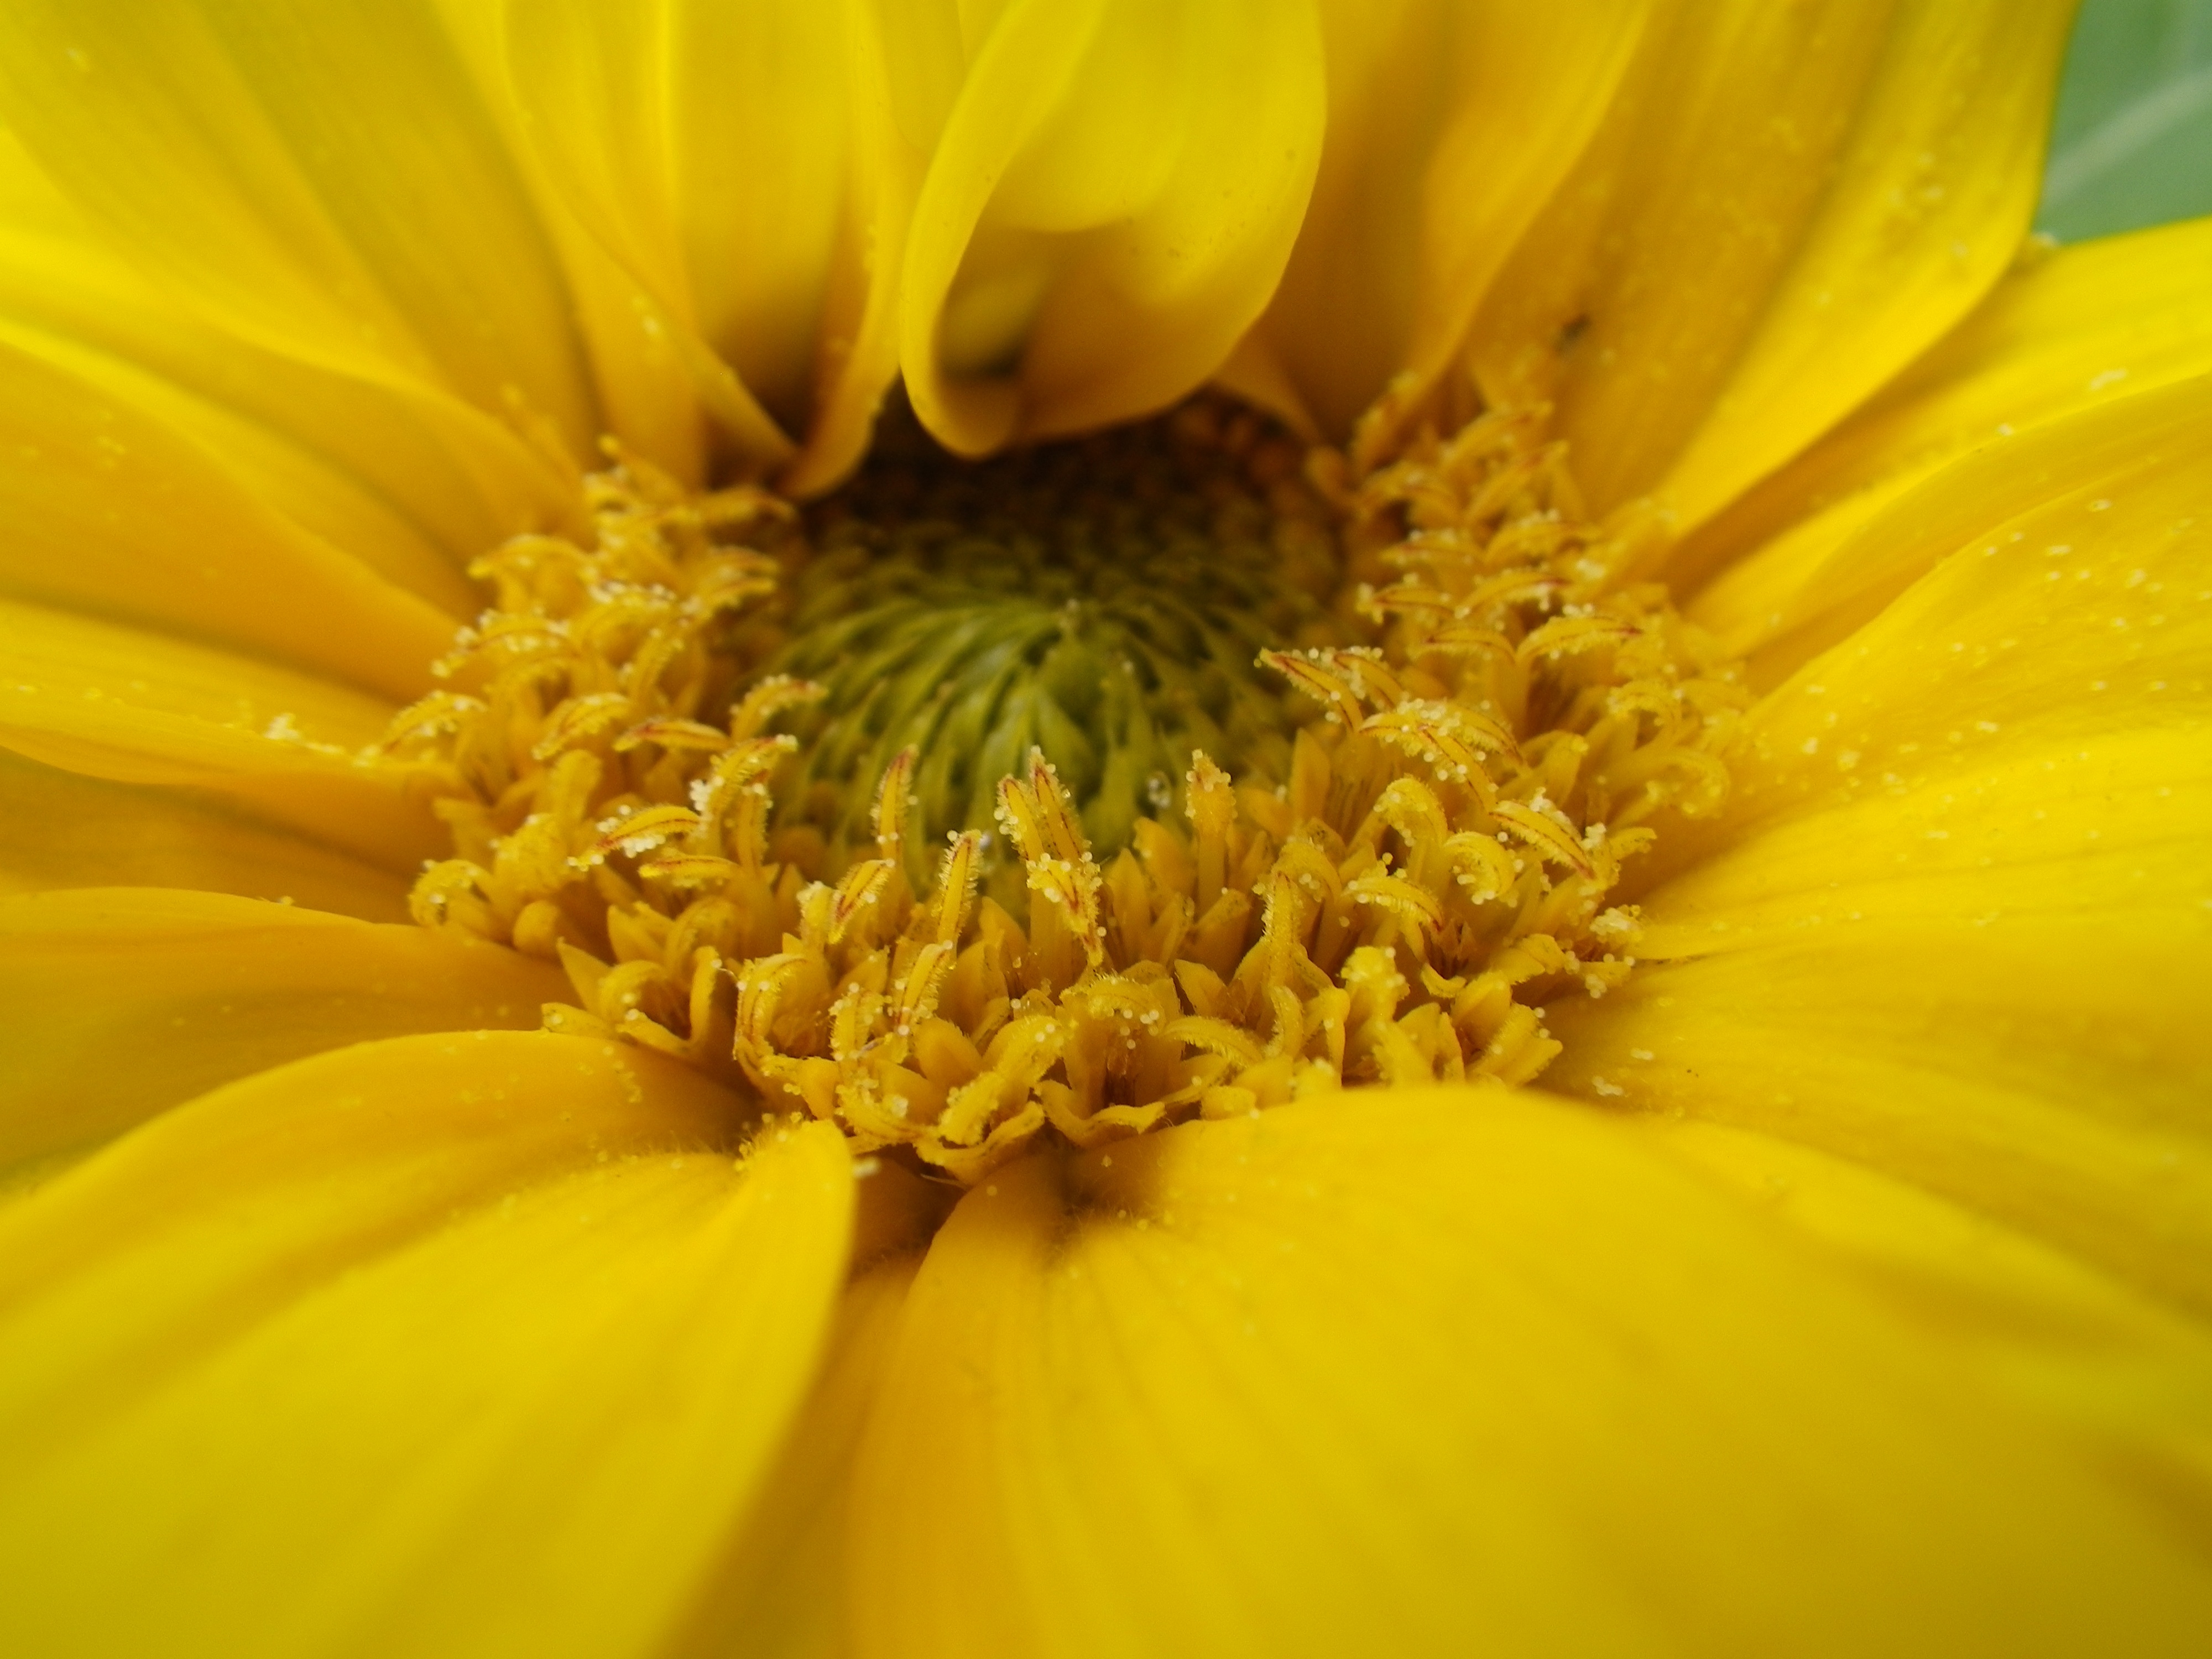
nature, blossom, plant, photography, sunlight, flower, petal, bloom, pollen, green, botany, yellow, close, flora, wildflower, close up, spring flower, macro photography, flowering plant, daisy family, plant stem, land plant